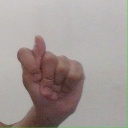
अक्षर: ट